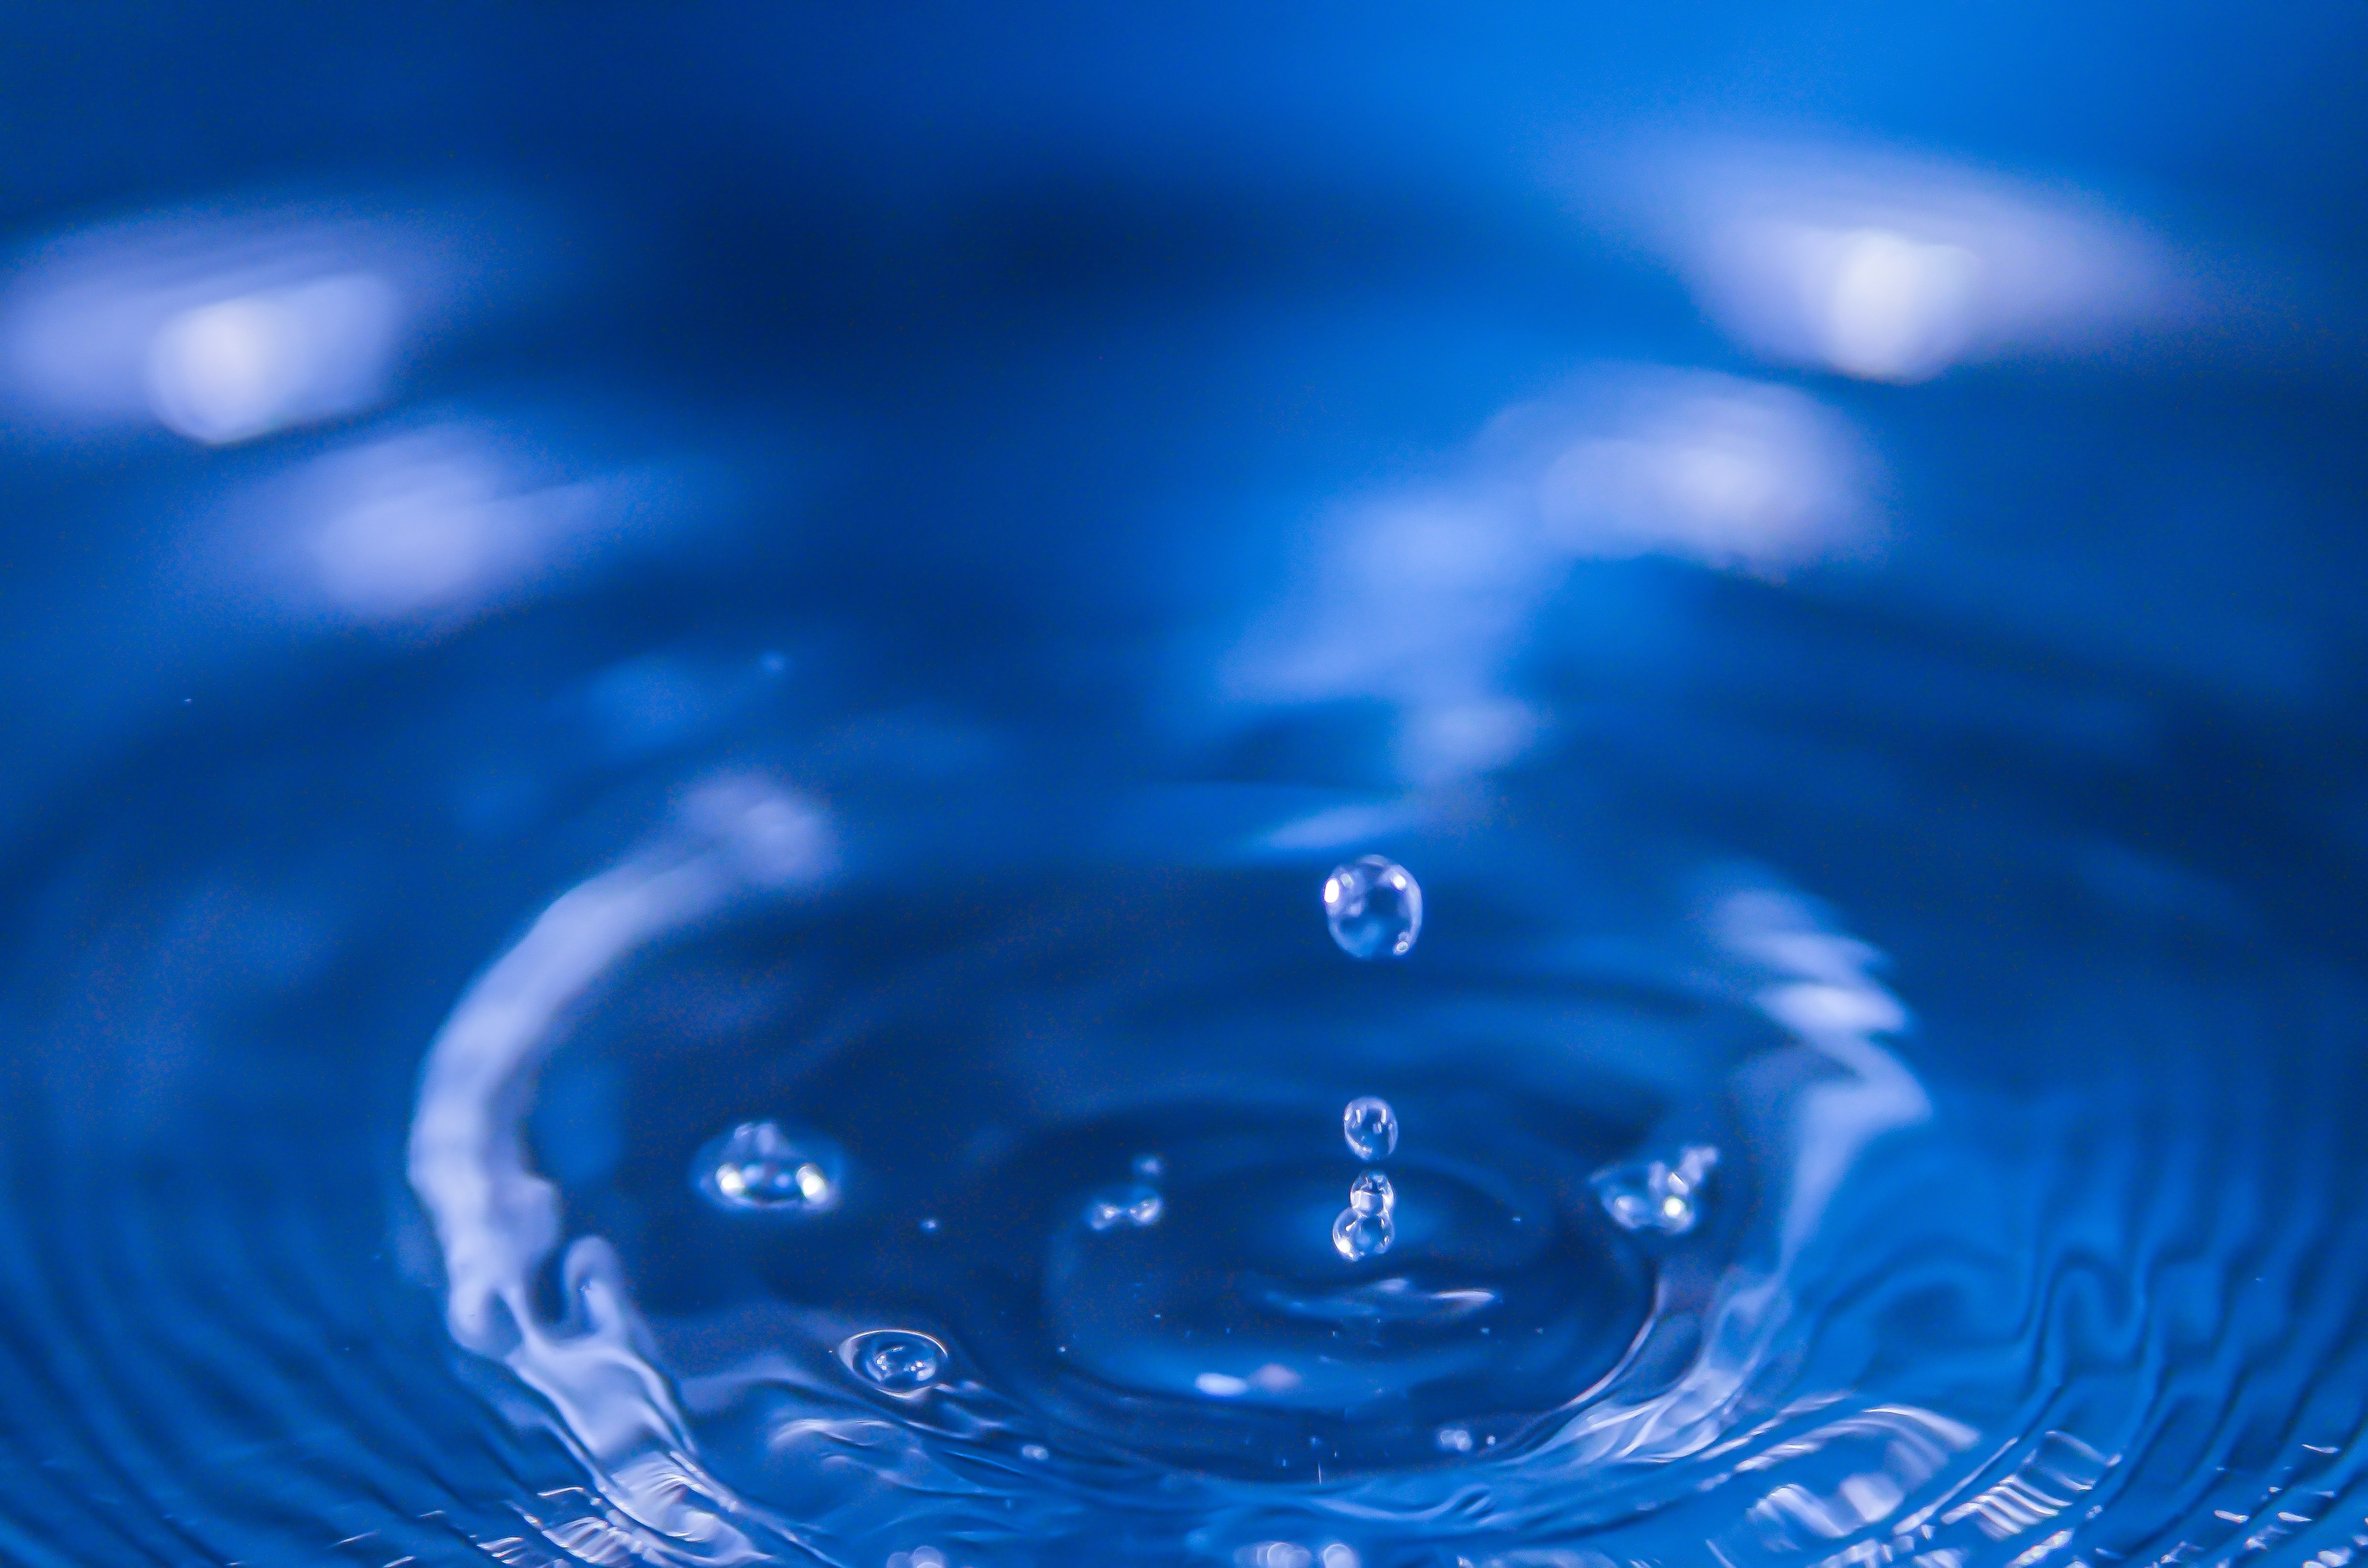
water, drop, wave, petal, atmosphere, reflection, relax, macro, blue, close, drip, lights, relaxation, blow, moisture, macro photography, air bubbles, computer wallpaper